Apure

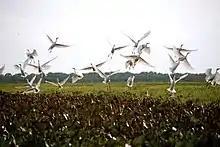
Hato El Cedral, Apure State

It is almost entirely flat, with extensive plains from the convergence of the Apure, Arauca, and Capanaparo Rivers with the Orinoco to the foothills of the Andes. With little unevenness of terrain, the altitude fluctuates between 40 and 200 meters above sea level.